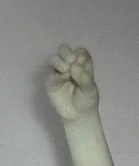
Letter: ha